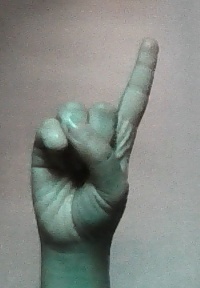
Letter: bb